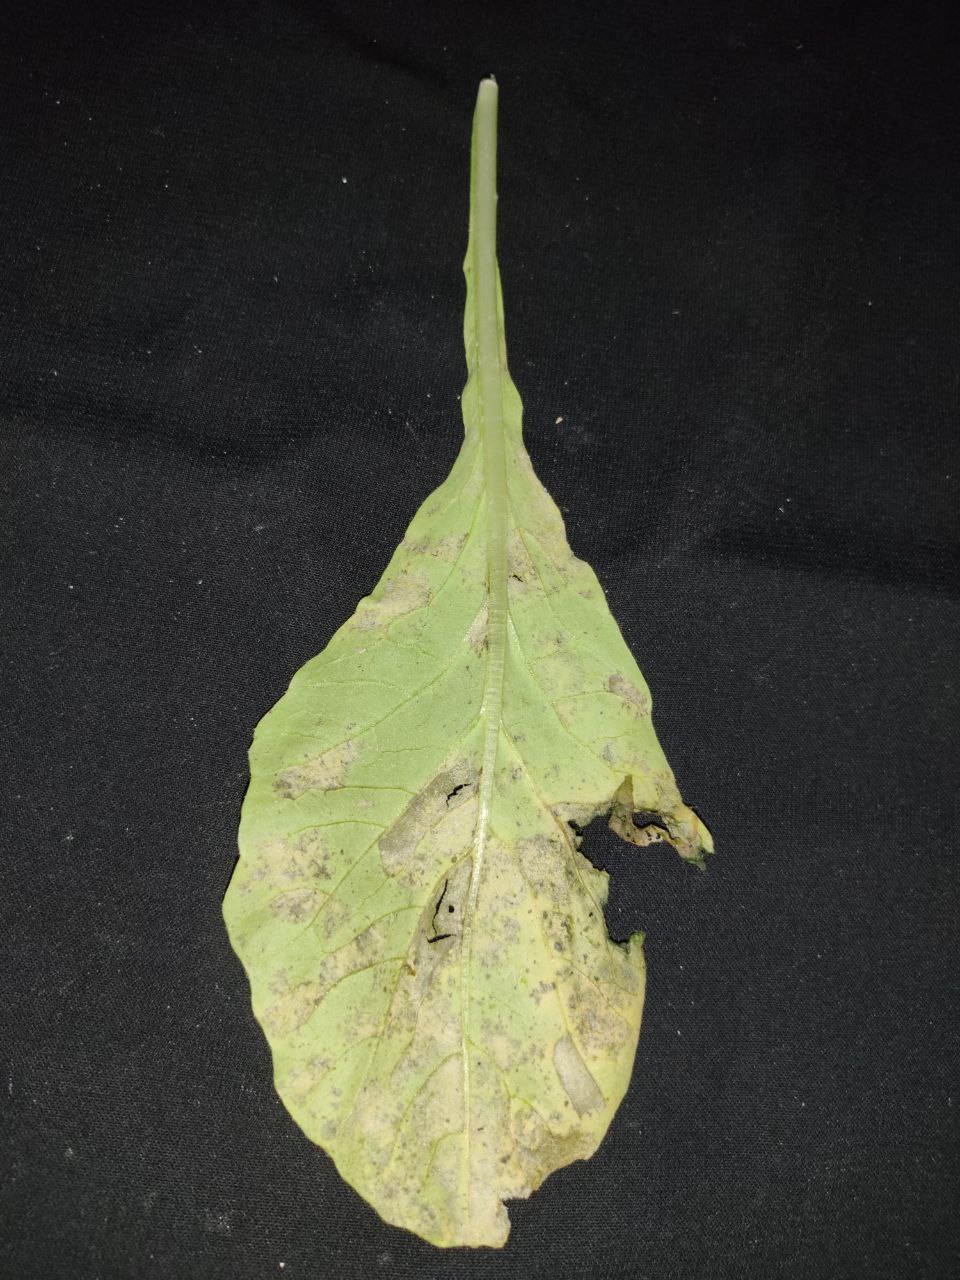
Label: Downey mildew